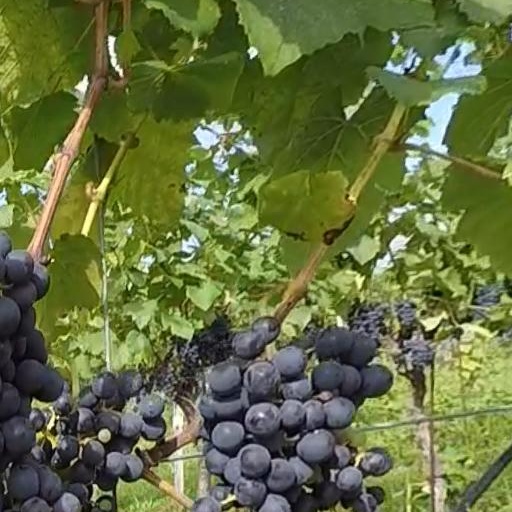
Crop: grape